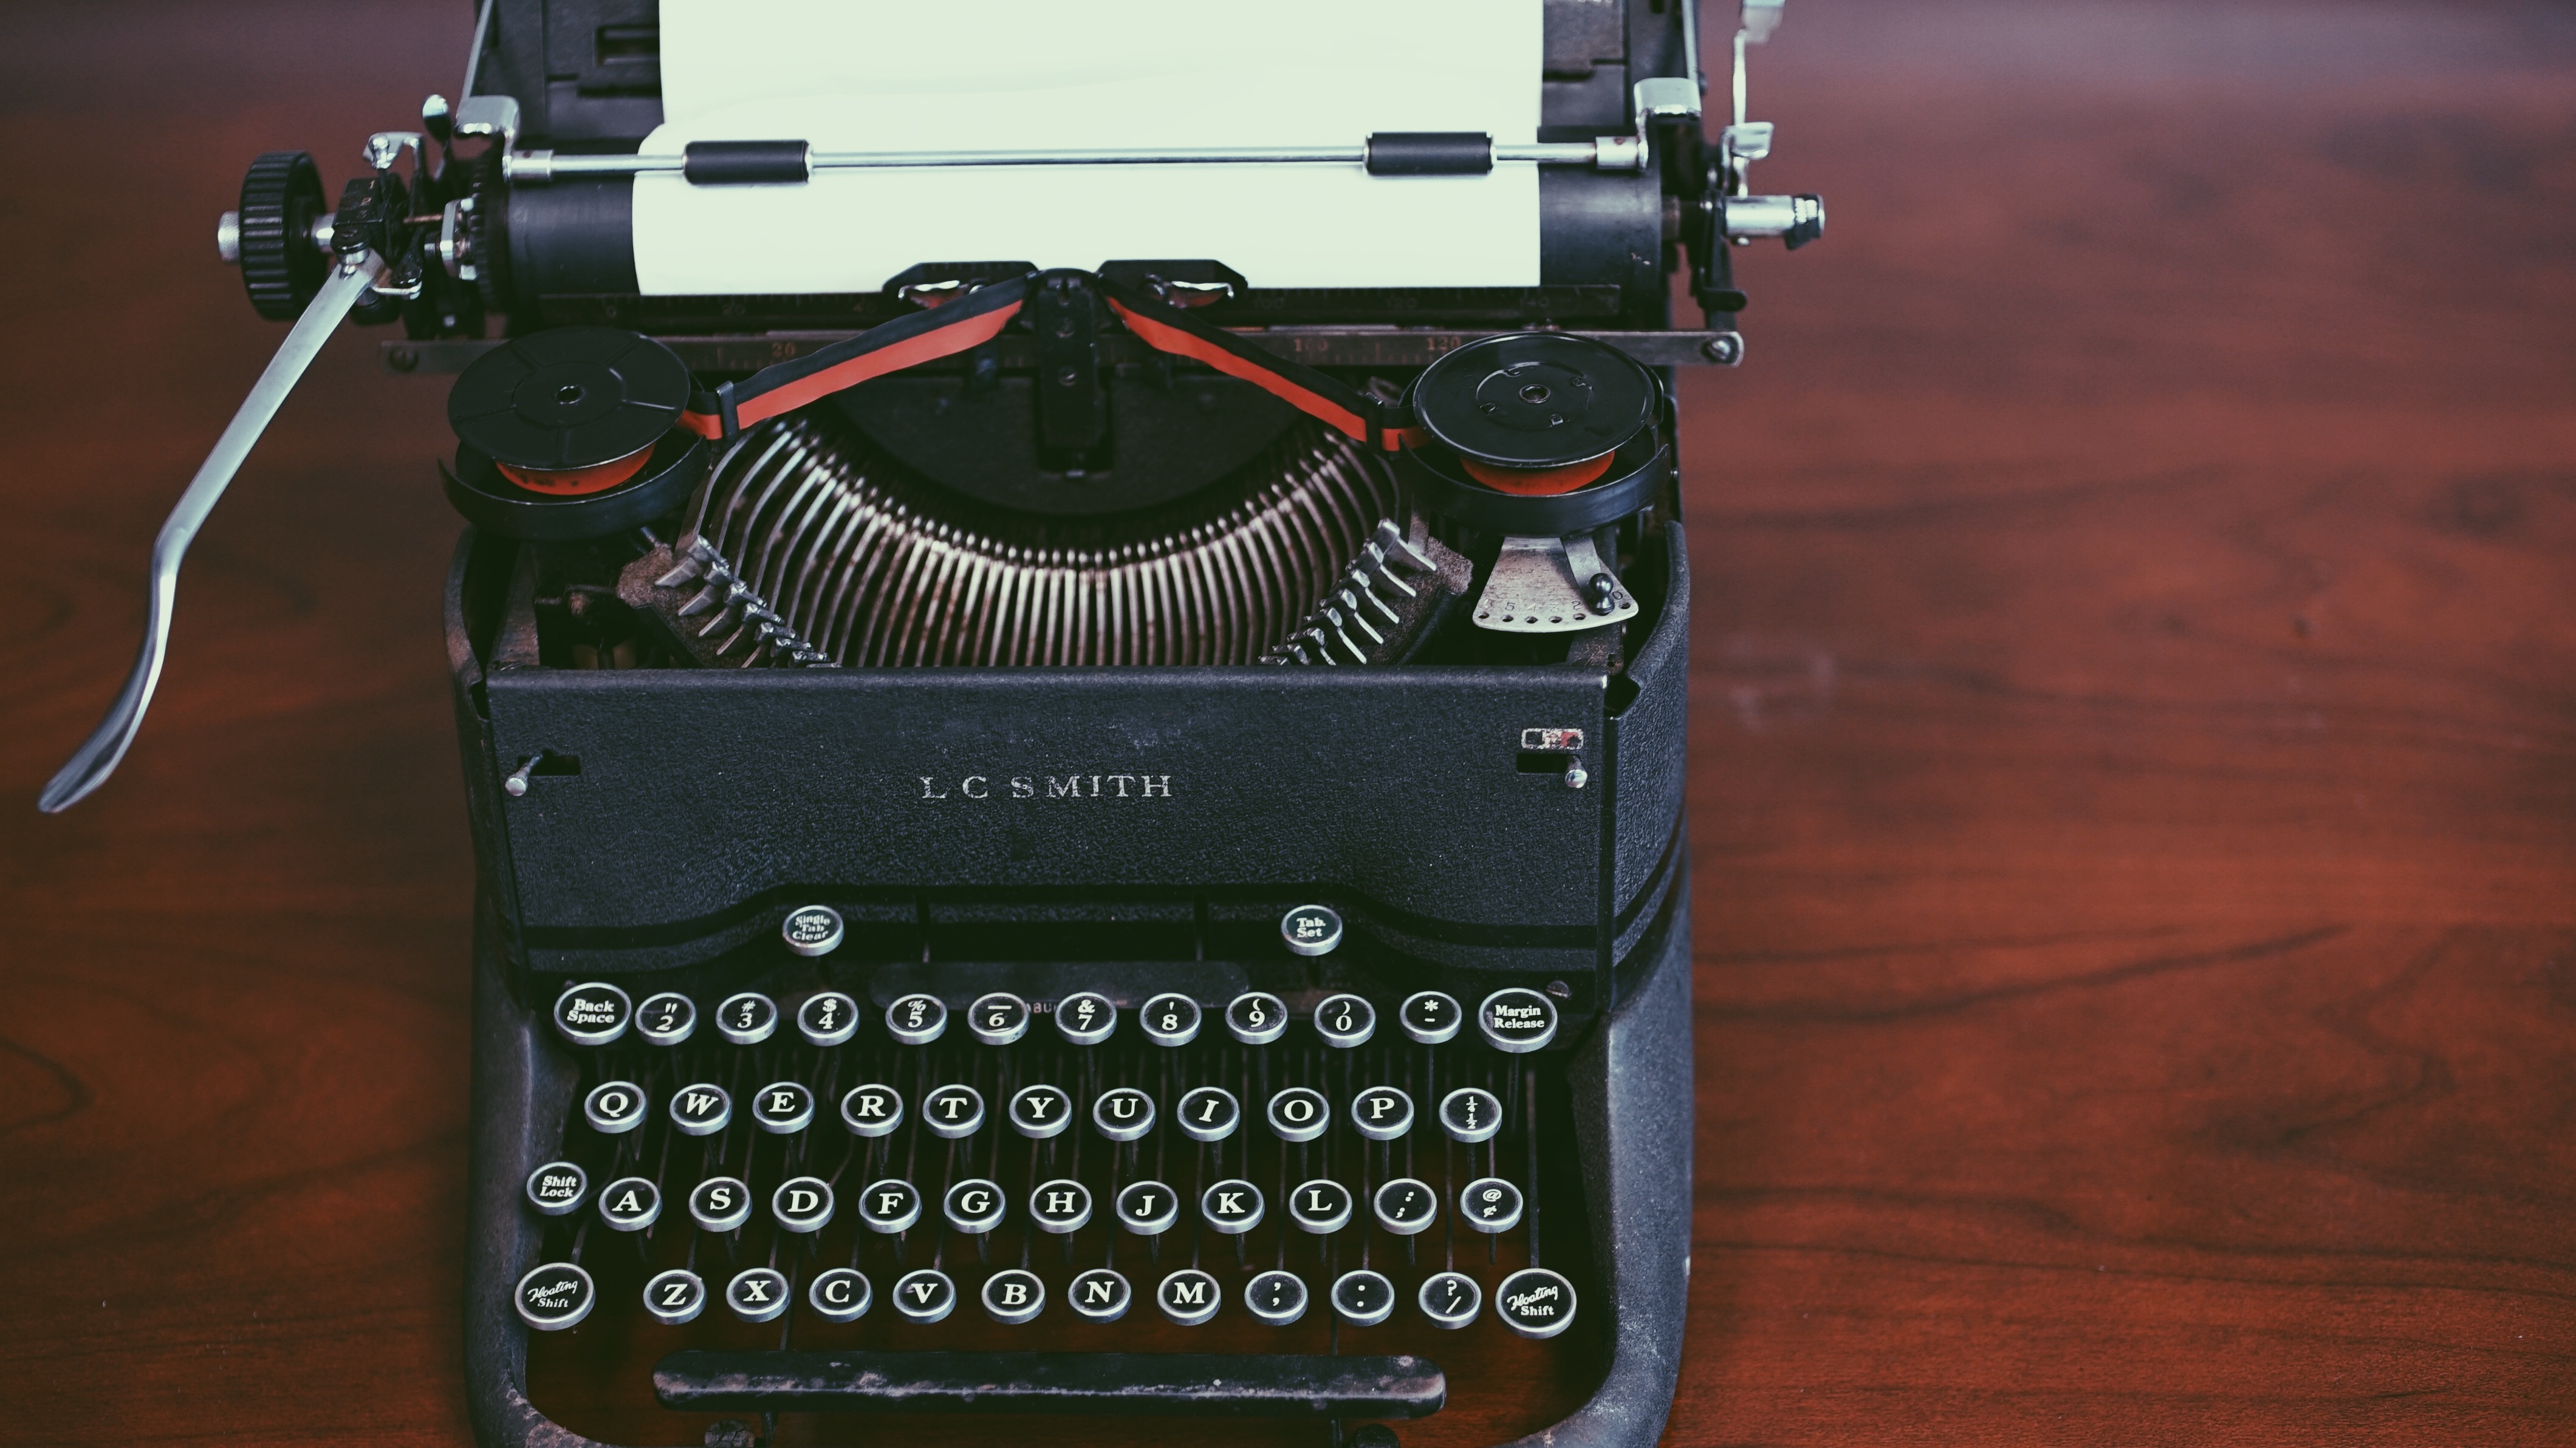
vintage, antique, retro, typewriter, classic, office equipment